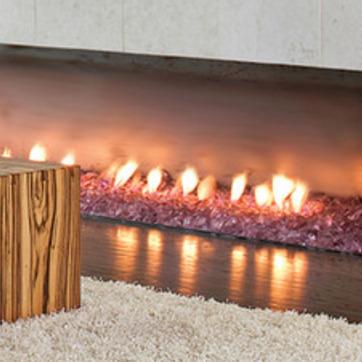
Material: other